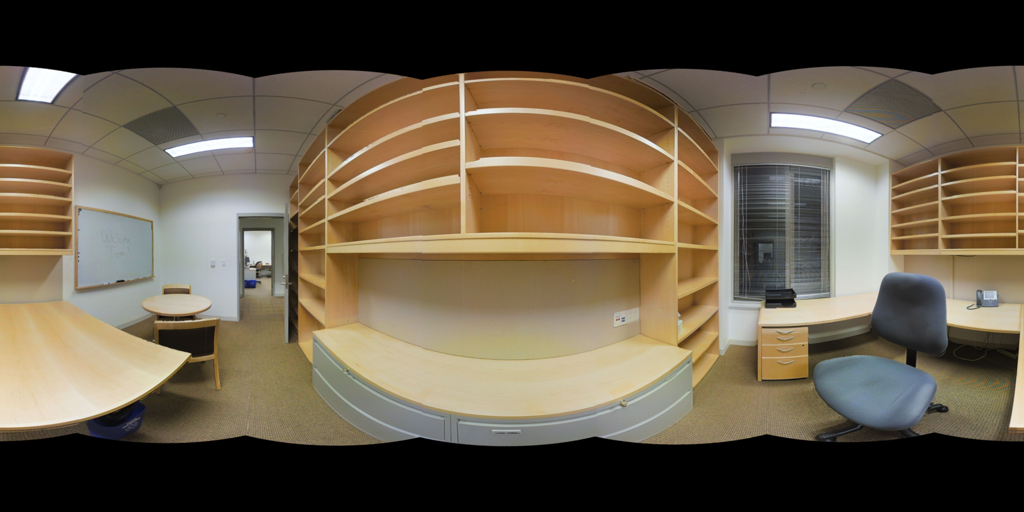
Referred object: the telephone on the desk

Referred object: the gray swivel office chair